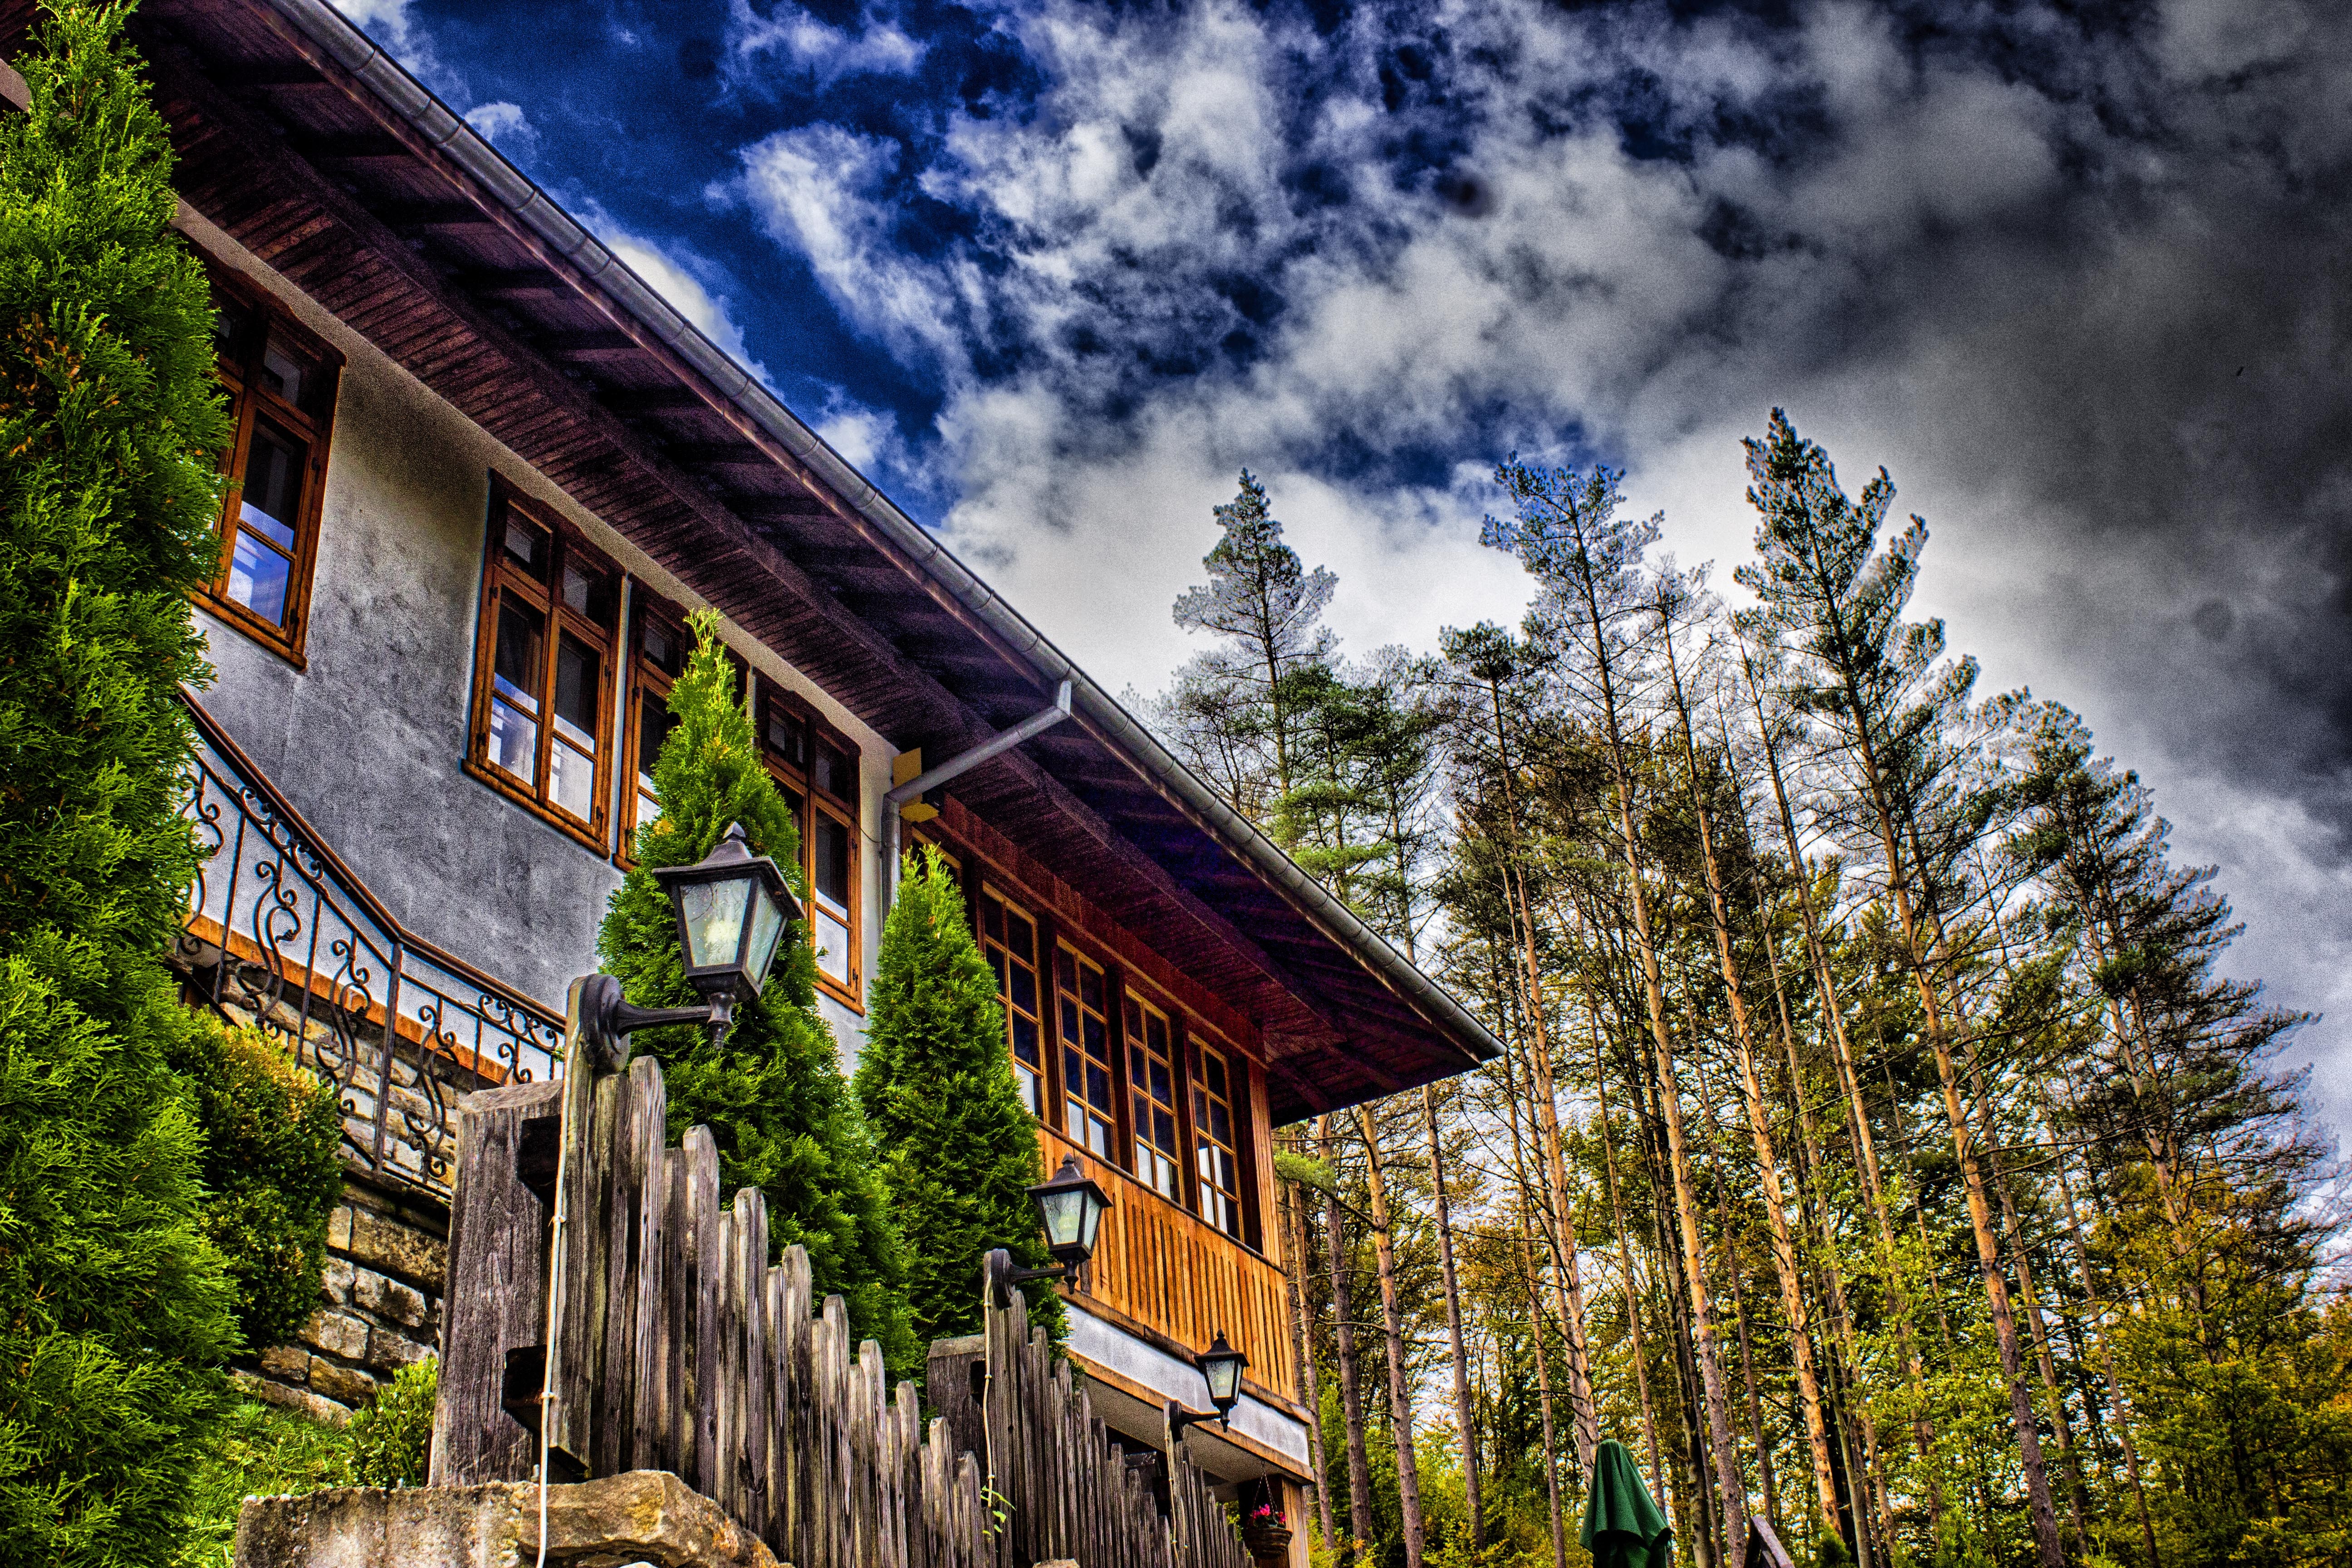
nature, tree, house, rural area, vacation, tourism, mountain, autumn